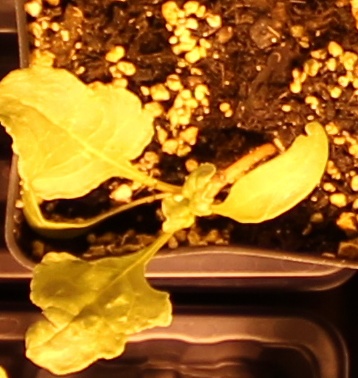
Label: Sugar beet